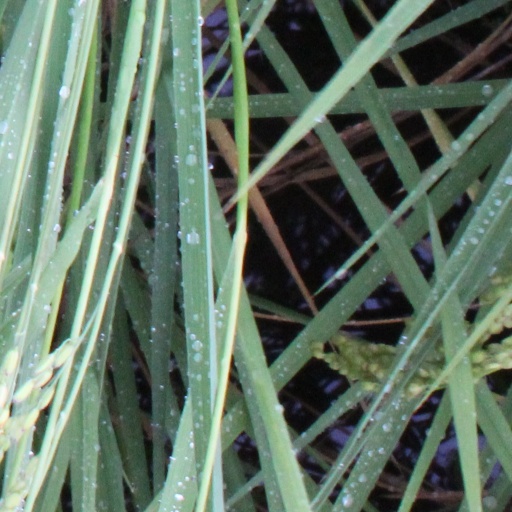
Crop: rice